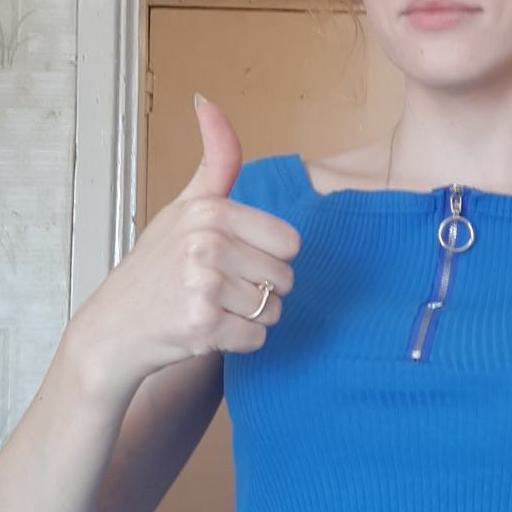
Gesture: like